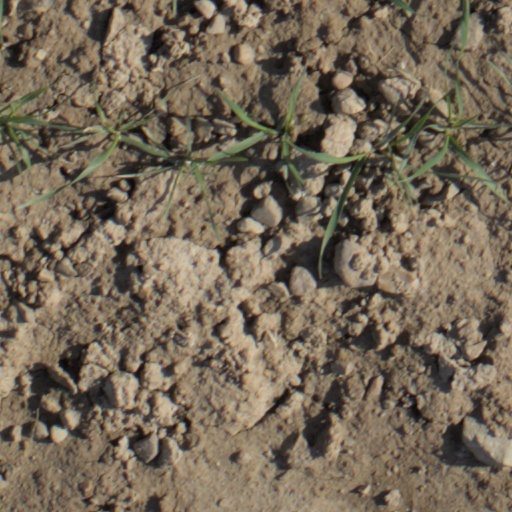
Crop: wheat